Megas doux

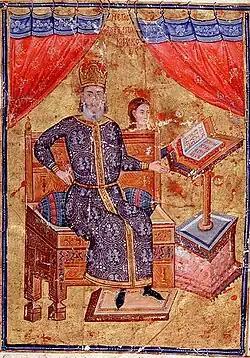
The "megas doux" Alexios Apokaukos in the garb of his office

The megas doux ("grand duke") was one of the highest positions in the hierarchy of the later Byzantine Empire, denoting the commander-in-chief of the Byzantine navy. It is sometimes also given in English by the half-Latinizations megaduke or megadux. The Greek word δούξ is the Hellenized form of the Latin term "dux", meaning leader or commander.